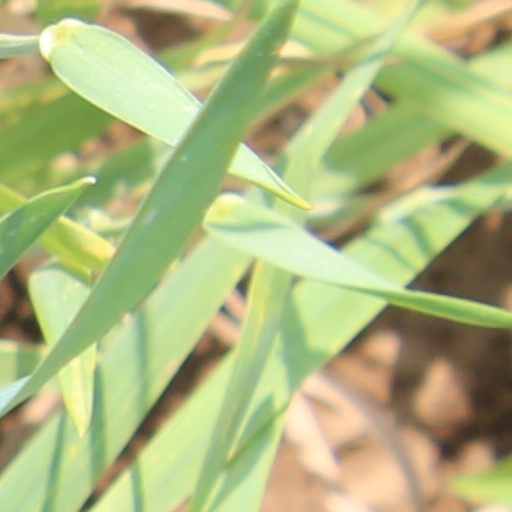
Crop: wheat